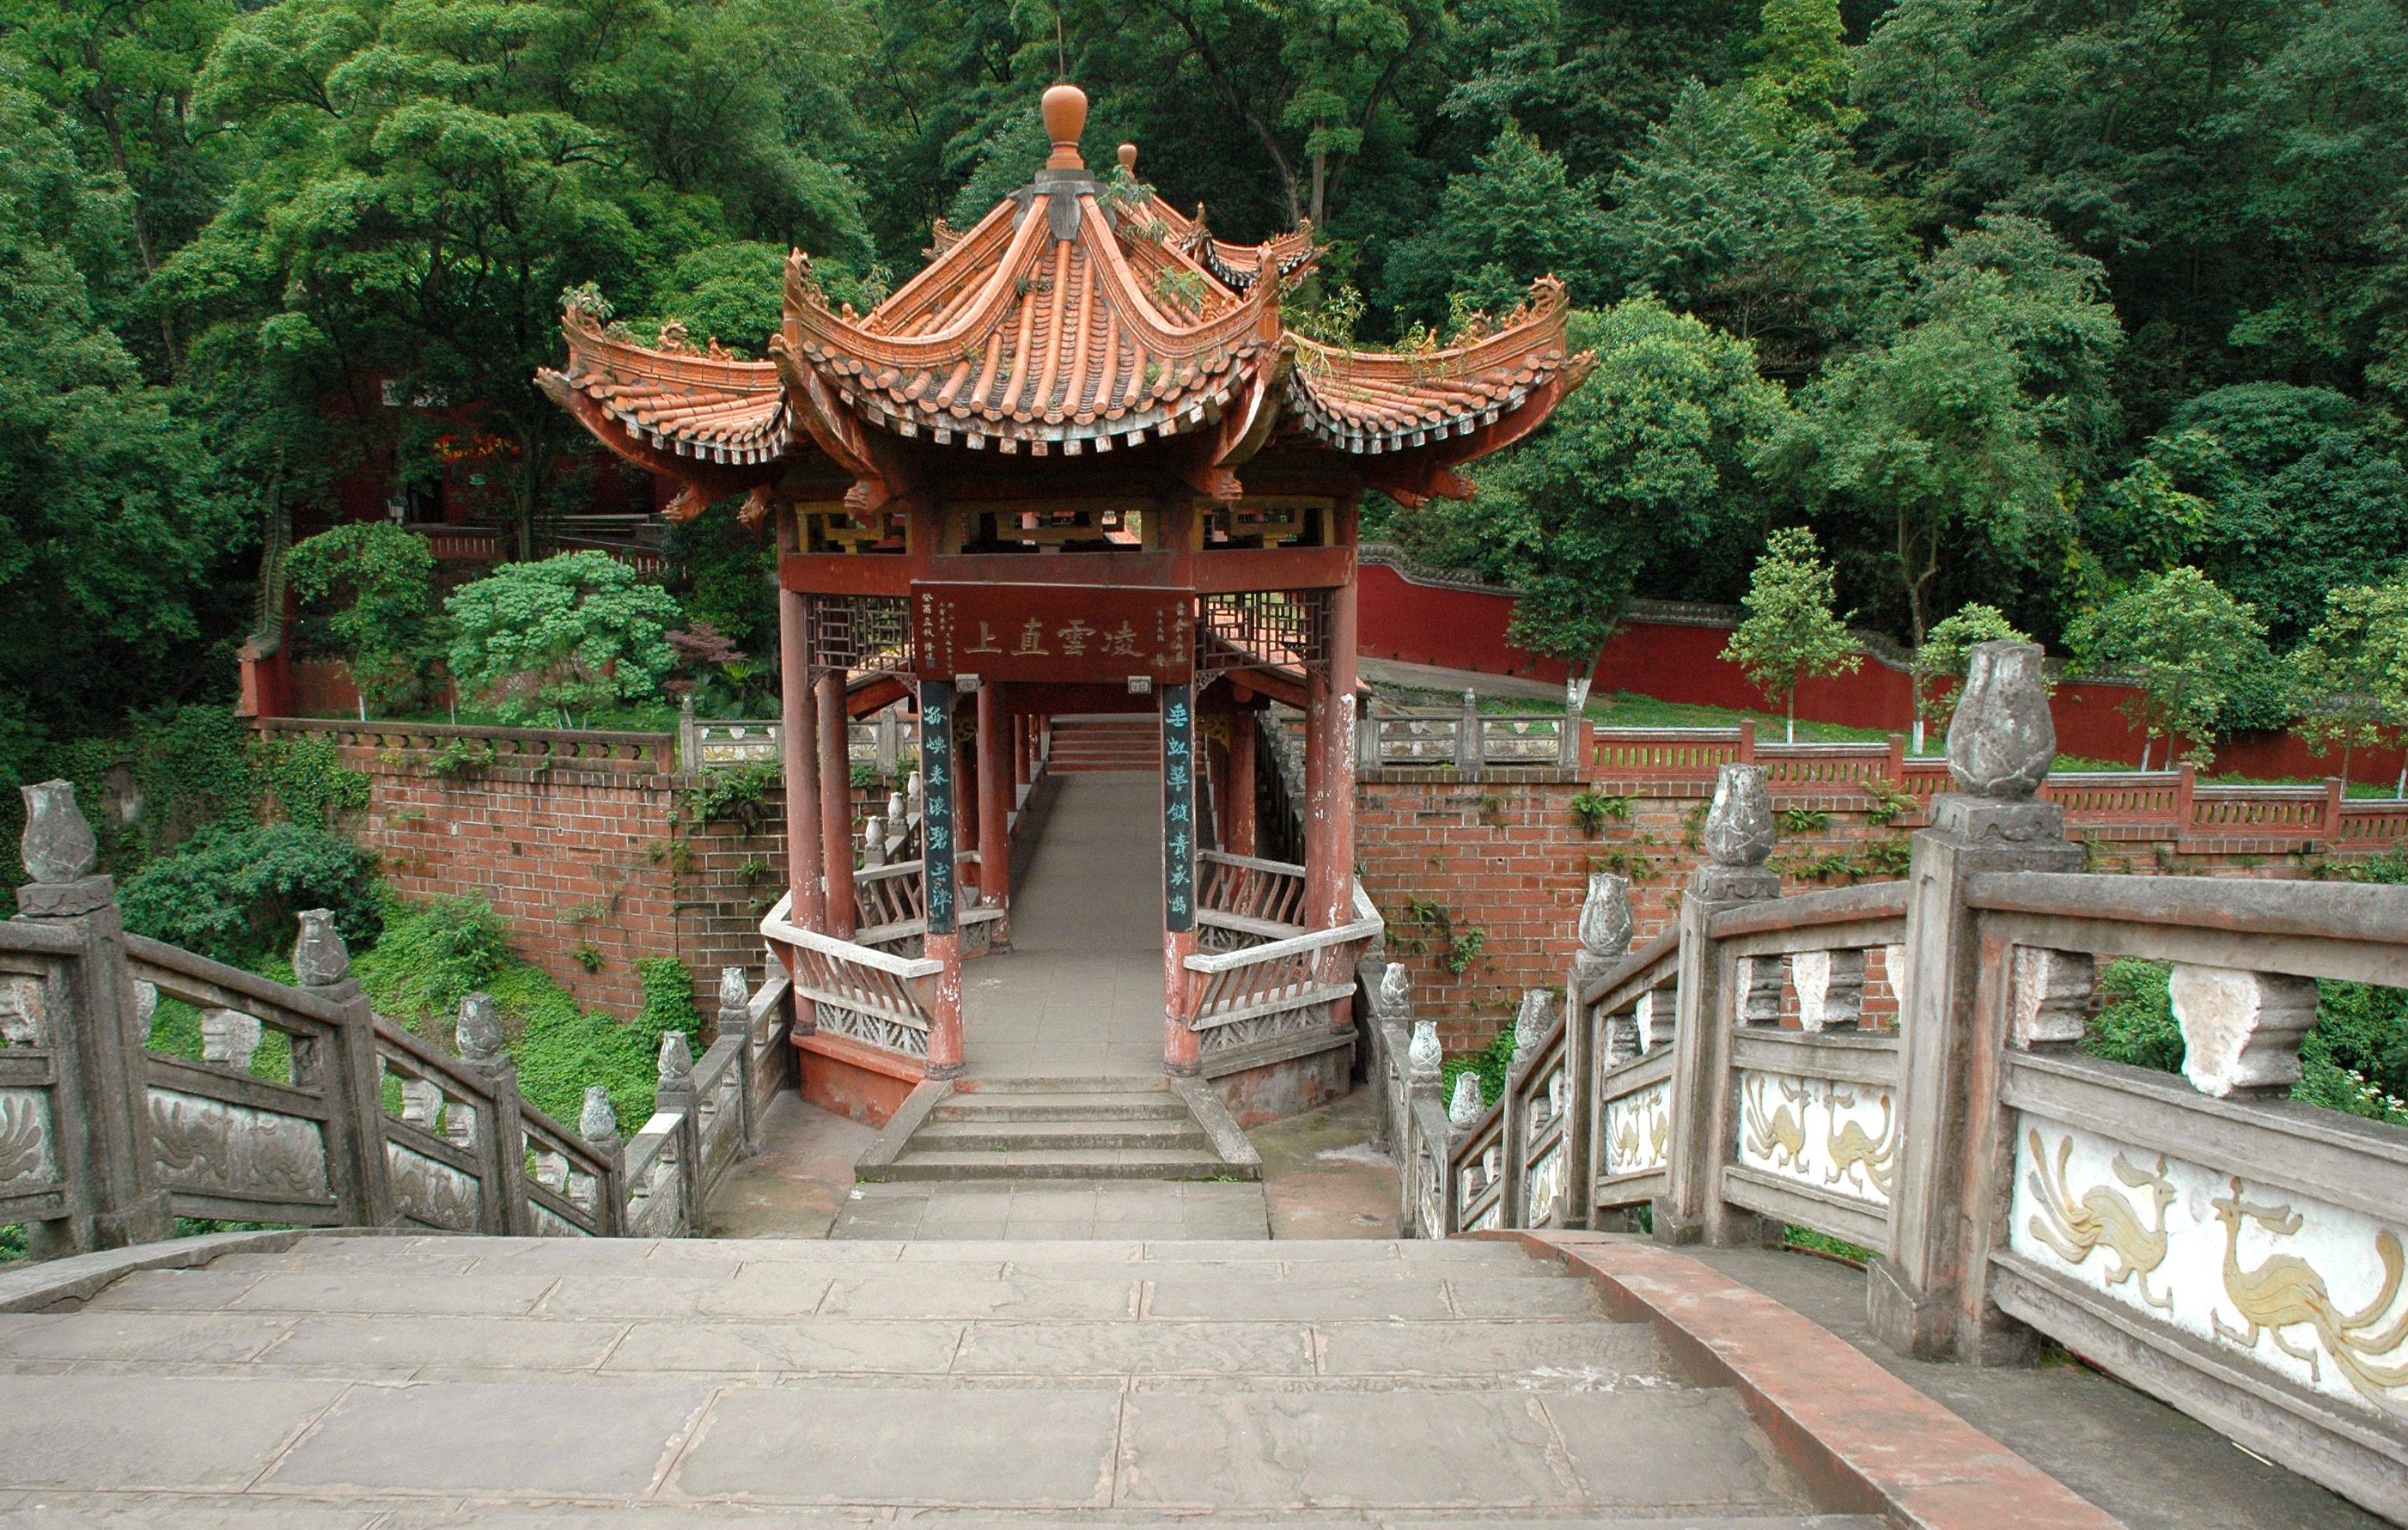
architecture, bridge, building, palace, staircase, place of worship, temple, monastery, shrine, estate, china, chinese architecture, pagoda, shinto shrine, leshan, outdoor structure